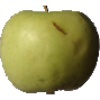
Label: Apple Golden 3